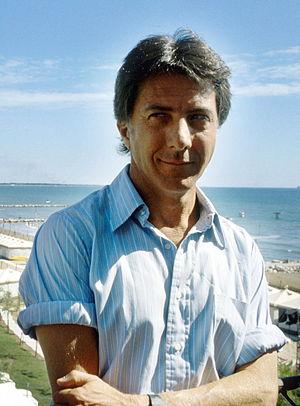
L'acteur américain Dustin Hoffman à la Mostra del cinema di Venezia de 1984, image recadrée de File:Dustin Hoffman 01.jpg, septembre 1984. Italiano: L'attore americano Dustin Hoffman alla Mostra del cinema di Venezia del 1984
Dustin Hoffman est un acteur américain, né le 8 août 1937 à Los Angeles. Également producteur et réalisateur, il est notamment connu pour ses prestations d'antihéros versatiles et de personnages vulnérables.